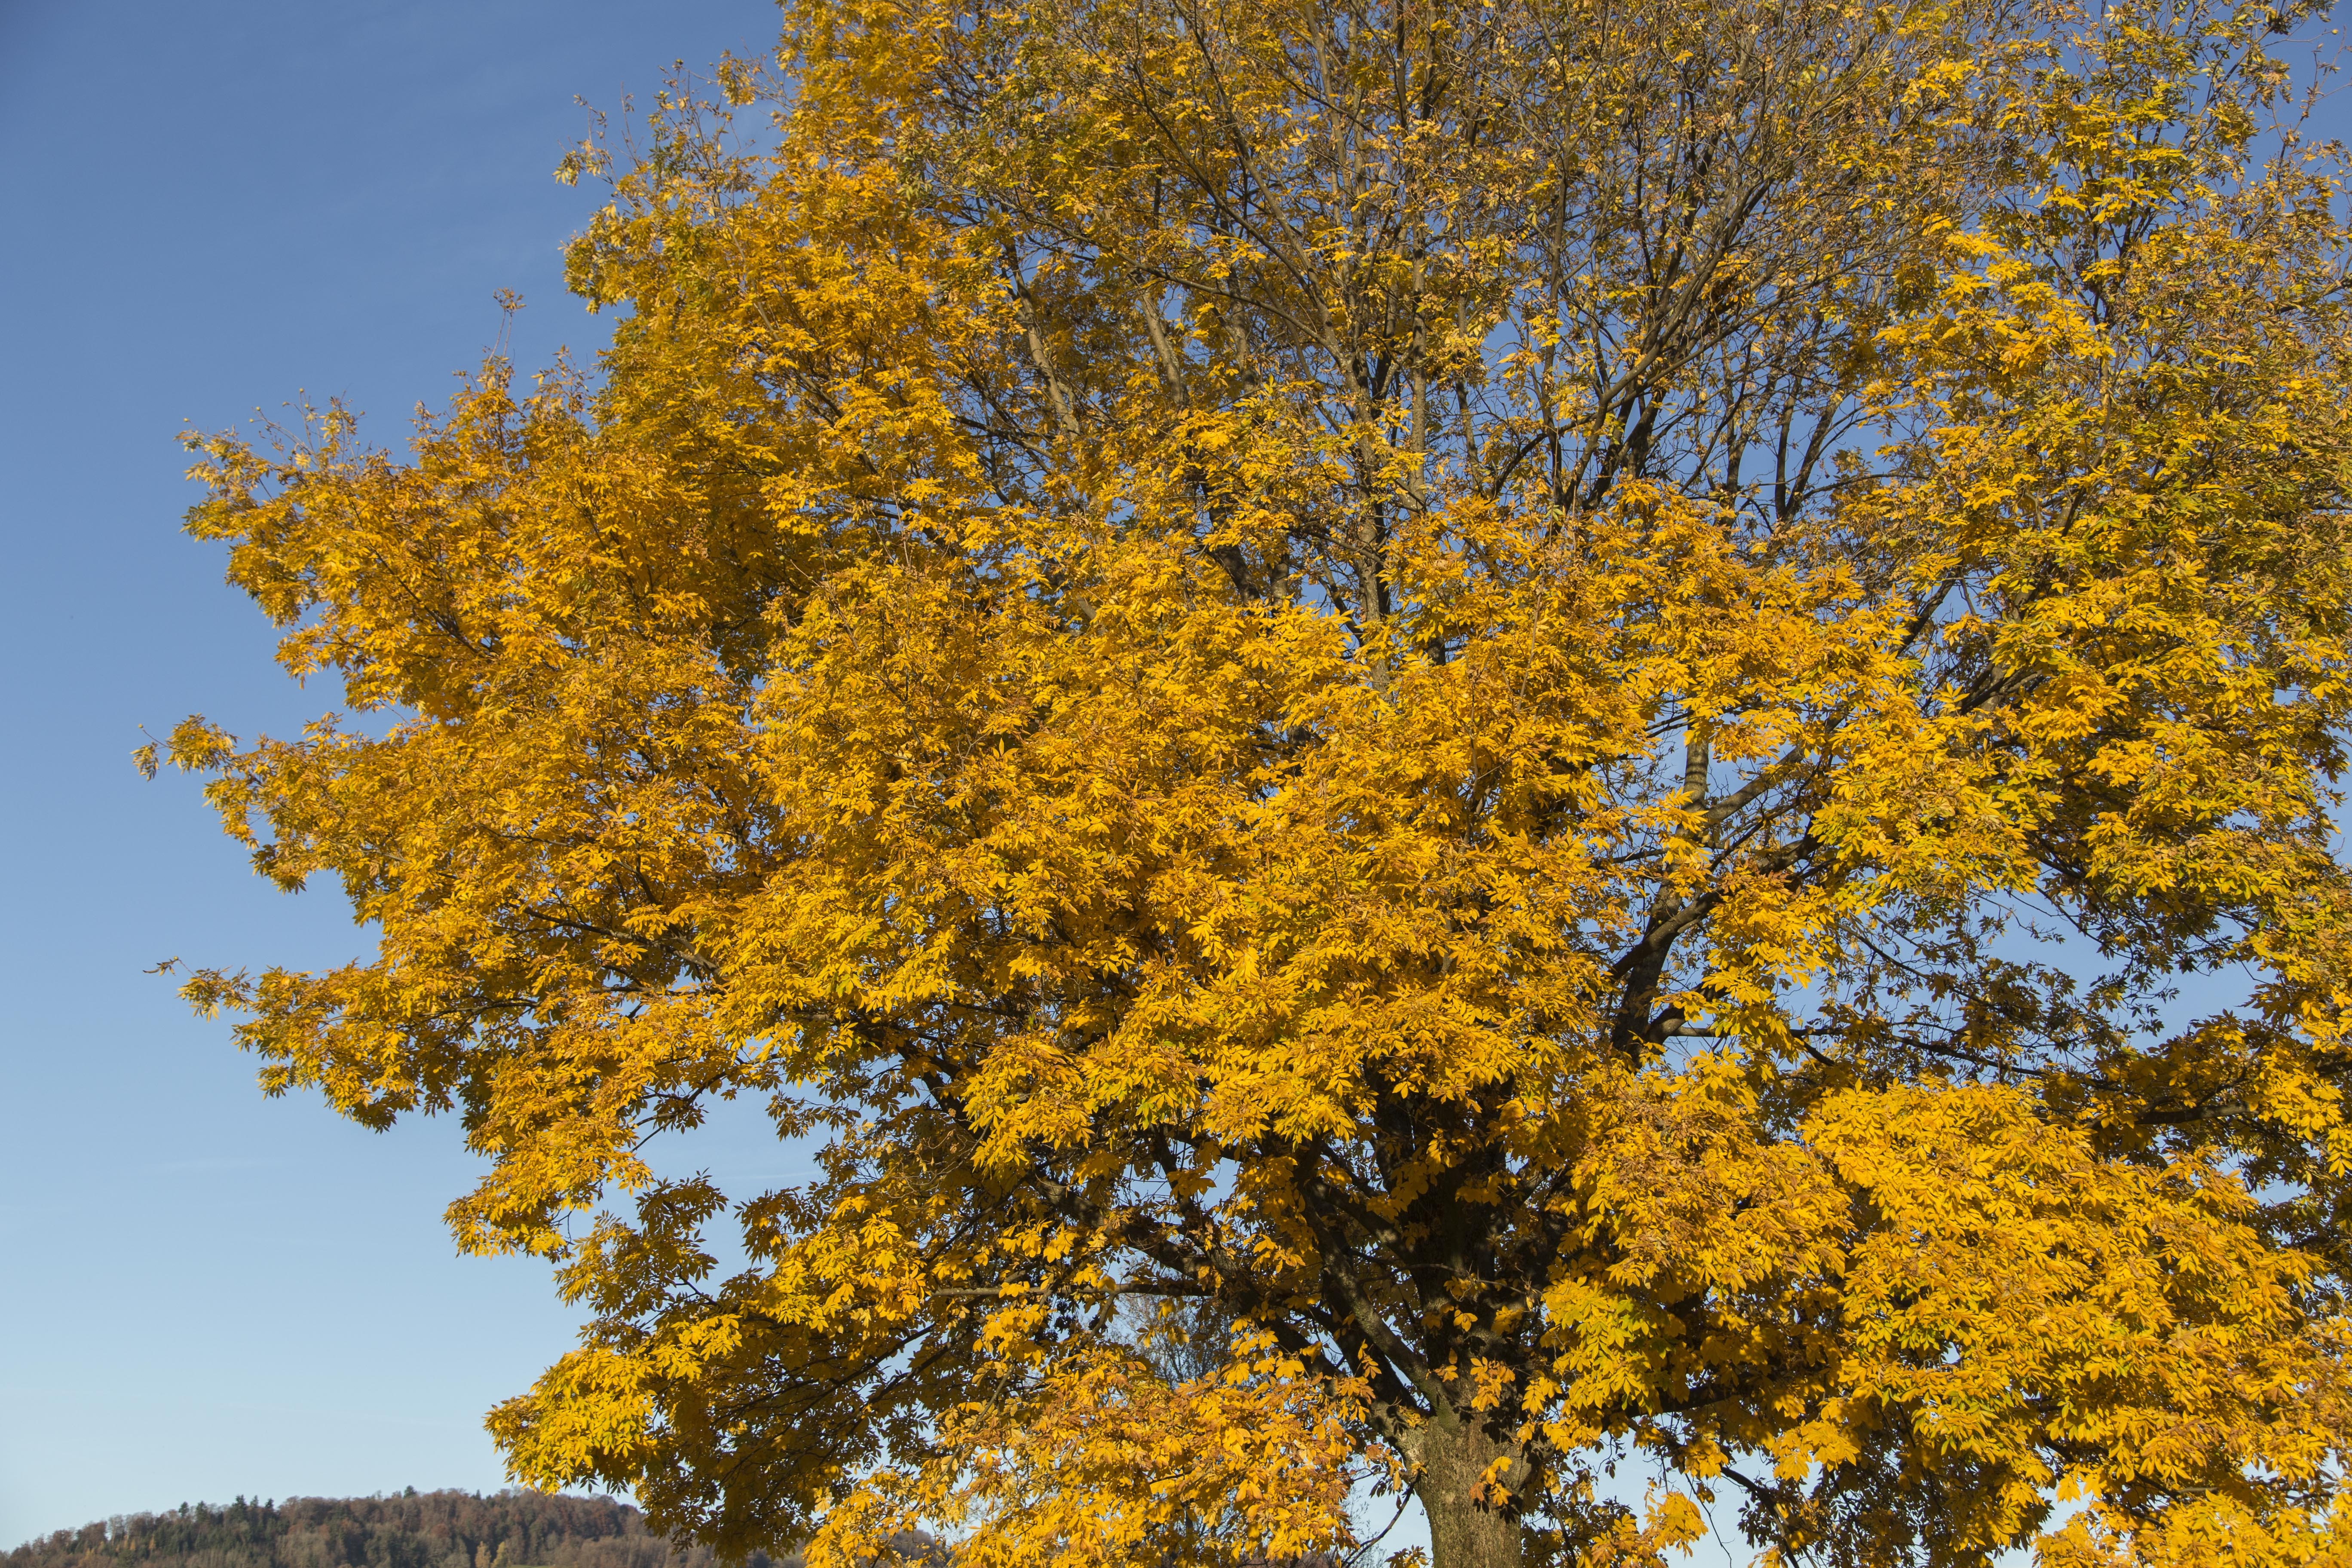
tree, nature, branch, plant, sunlight, leaf, flower, golden, red, color, autumn, colorful, yellow, season, emerge, leaves, gold, shrub, deciduous, fall color, fall foliage, ecosystem, golden autumn, late autumn, flowering plant, maidenhair tree, woody plant, land plant